North-East Union

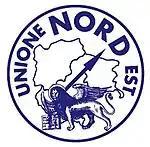

The North-East Union ("Unione Nord-Est") was a Venetist political party active in Veneto.